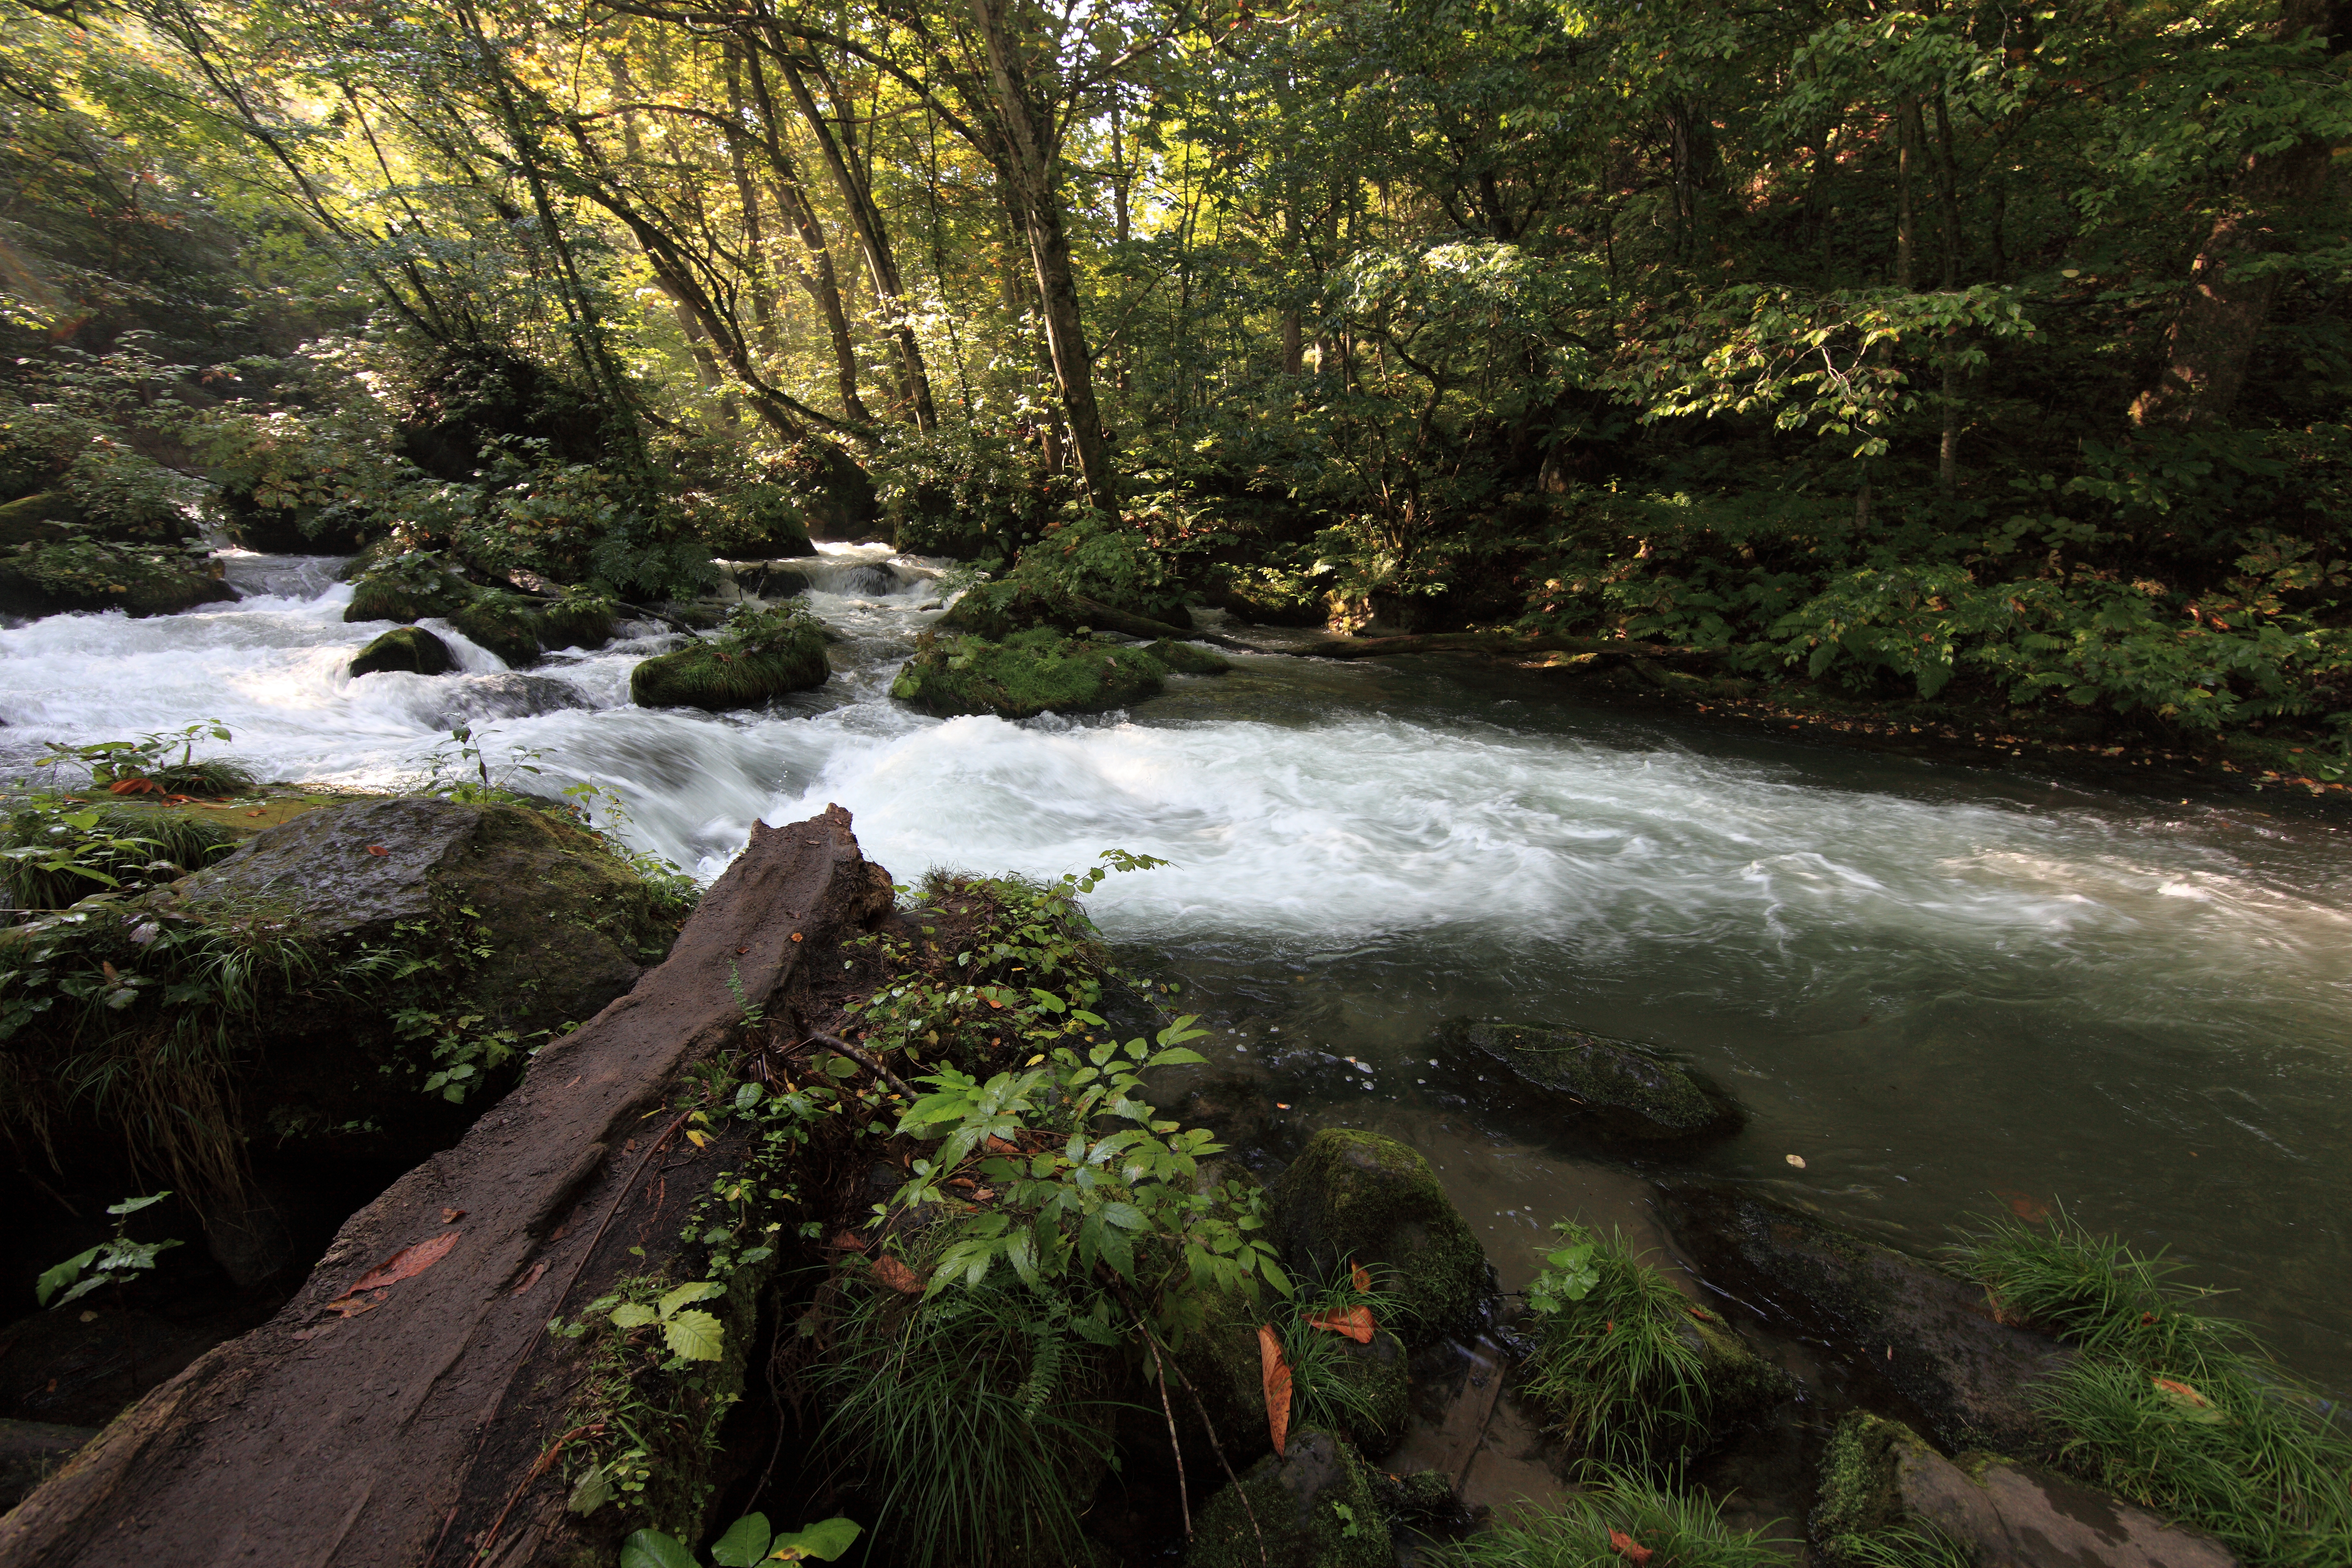
tree, water, nature, forest, waterfall, creek, wilderness, leaf, river, valley, stream, high, jungle, autumn, rapid, body of water, vegetation, rainforest, 5d, hires, woodland, habitat, markii, water feature, watercourse, hi, res, resolution, canonef14mmf28liiusm, aomori, oirase, landform, natural environment, geographical feature